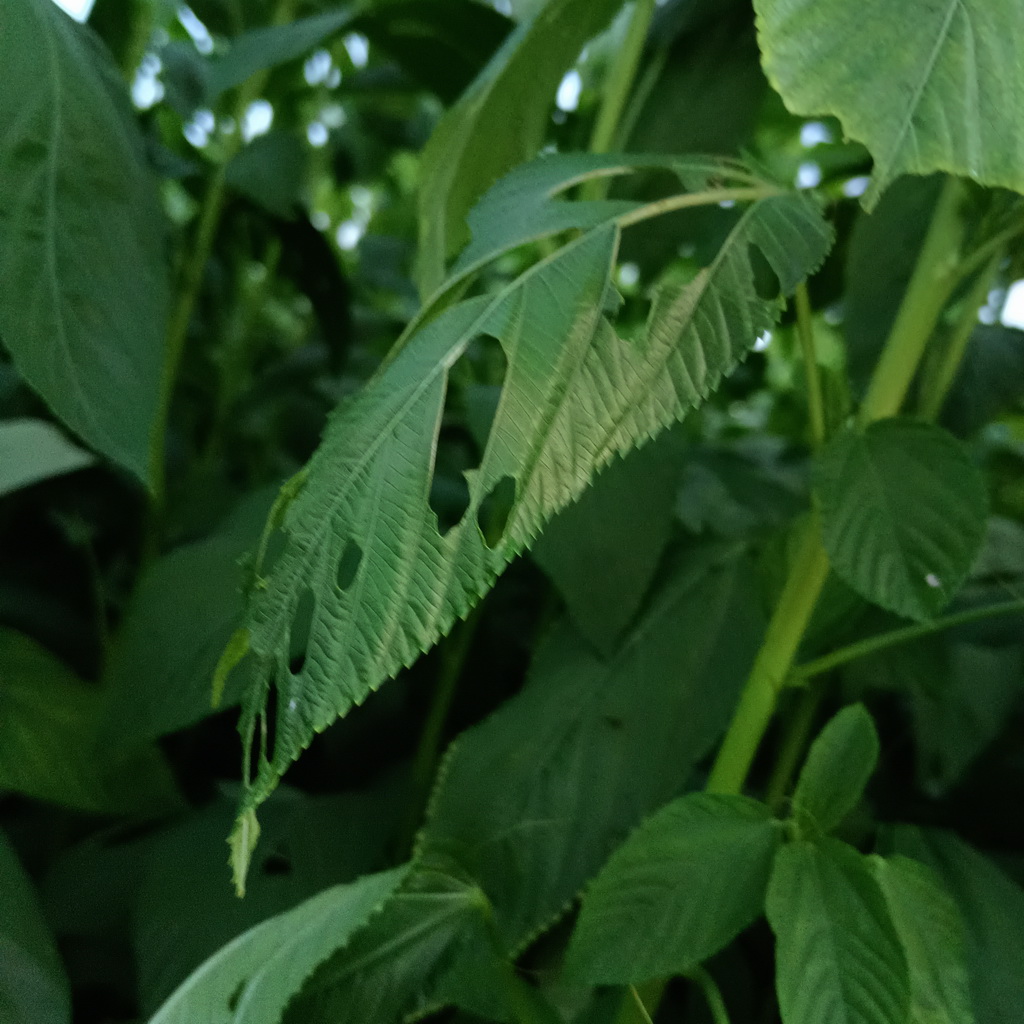
Label: Holed